Saint James Cavalier

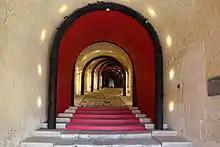
Interior of Saint James Cavalier

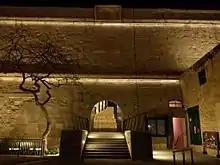
Saint James Cavalier at night

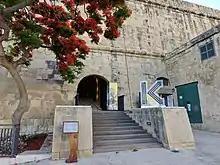
The entrance of Spazju Kreattiv within St James Cavalier in July 2022. The photo shows the K icon that makes up part of the current logo.

In the 1990s, the Government of Malta commissioned a Master Plan for the rehabilitation of Valletta and its outskirts. The project included restoring St James Cavalier and converting it for cultural purposes. The restoration was undertaken by the Maltese architect Richard England.